Ramcharitmanas

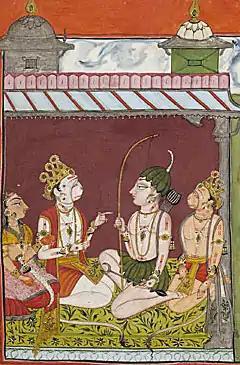
Lakshman meets with Tara, Sugriva and Hanuman in the Palace of Kishkandha

The Nishads see the approaching royal party and become suspicious. Guha approaches Bharata to understand his motive for bringing such a large party to the forest. He assumes that Bharata has some sinister motive. Bharata shows his love for Rama and Guha is moved to tears by his love for his brother. The royal procession then moves forward to Chitrakoot. Lakshman sees the huge army of people with Bharata and immediately begins to chastise Bharata. Rama counters this by praising the greatness of Bharata, leaving Lakshman feeling sorry for his harsh words. Bharata finally arrives at Chitrakoot where the brothers are all reunited once again. They collectively mourn the passing of their father and perform his "Shraddha" (obsequies) along with Sage Vashistha leading the ceremony.